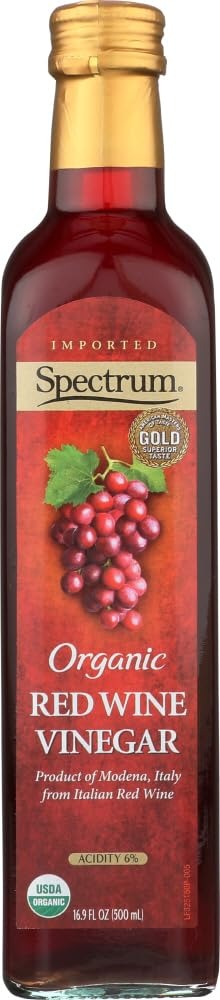
Item Name: SPECTRUM NATURALS VINEGAR RED WINE ORG, 16.9 OZ, PK- 6
Value: 1.0
Unit: Count

Price: 13.805